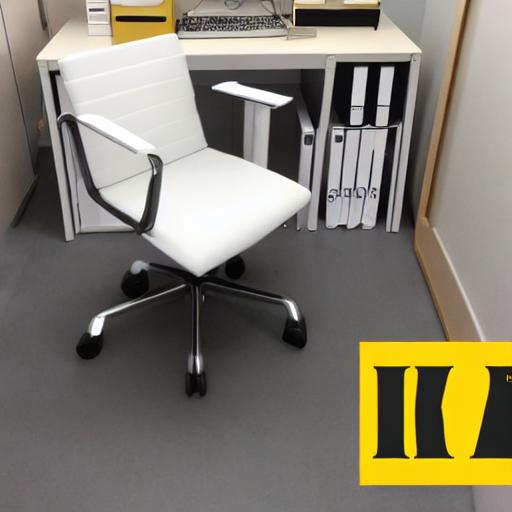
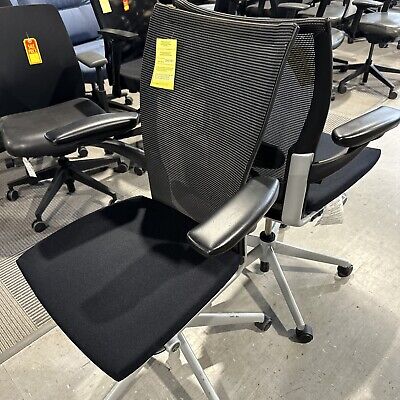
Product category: items_chair
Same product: no